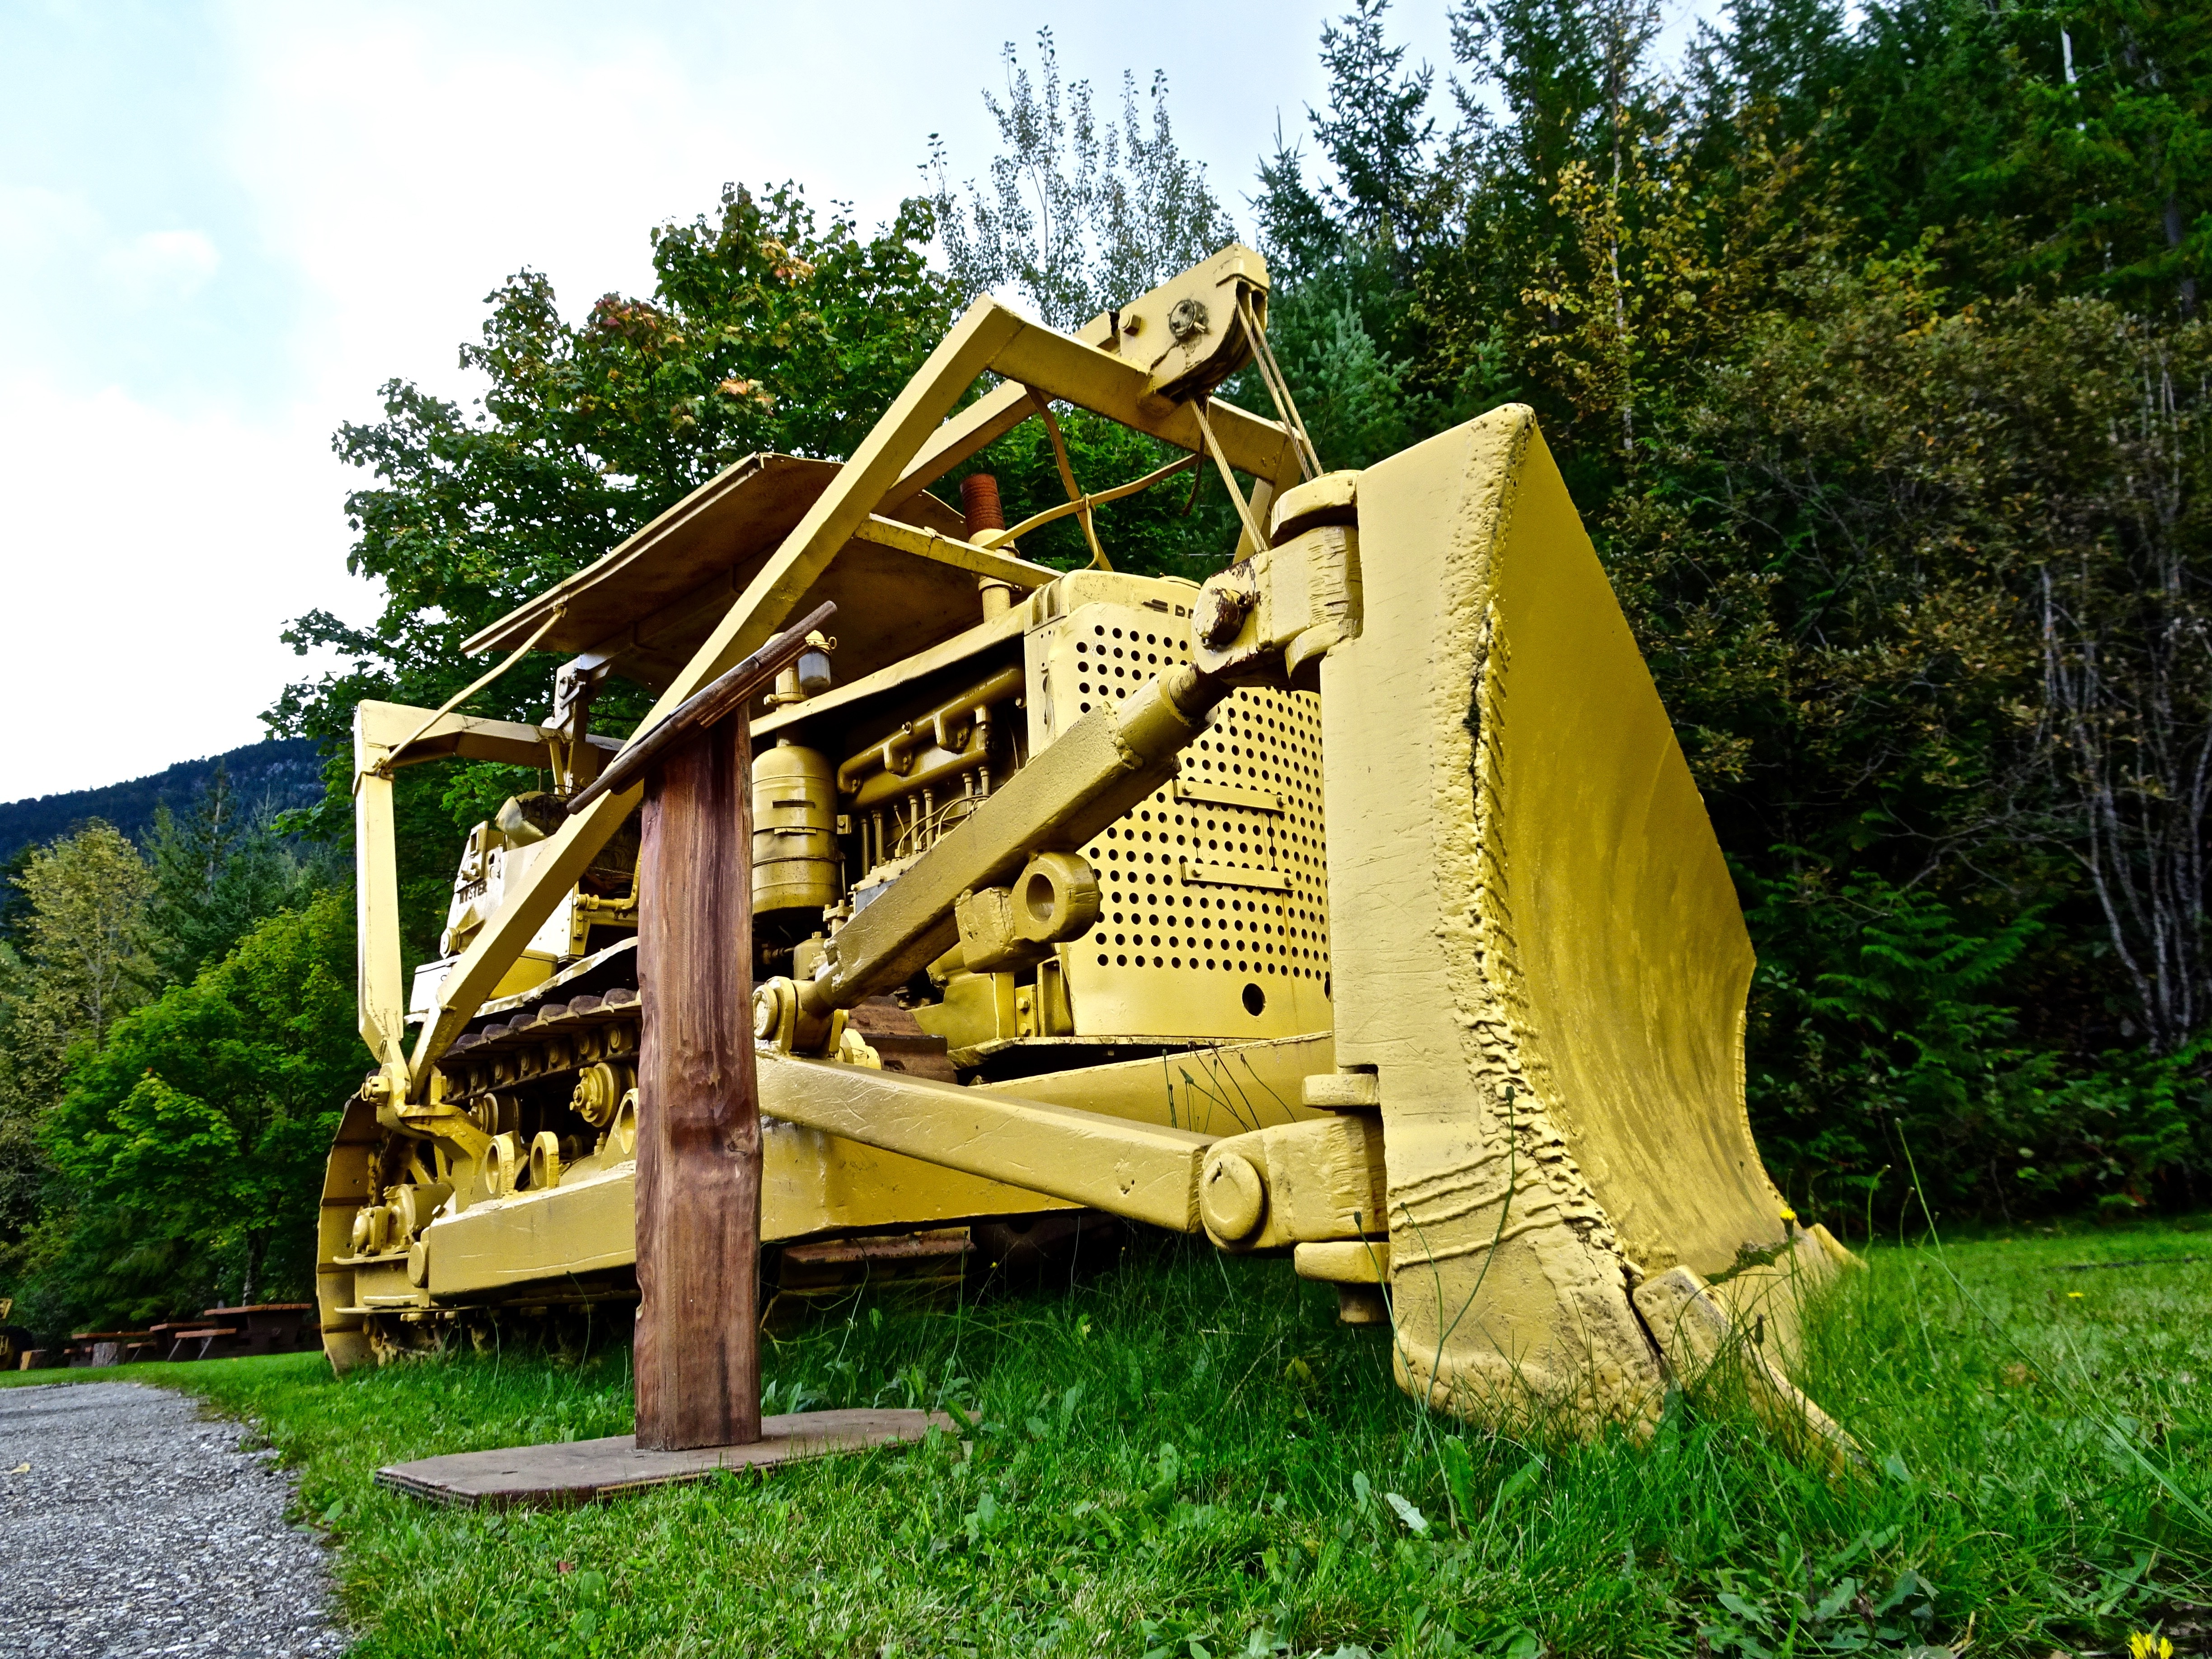
road, construction, machine, machinery, yellow, bulldozer, engineering, playground, grader, scraper, heavy, roadwork, outdoor play equipment